Terry and the Pirates

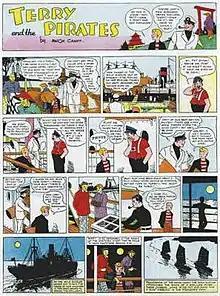
The first "Terry and the Pirates" Sunday page was launched on December 9, 1934.

Terry and the Pirates is an action-adventure comic strip created by cartoonist Milton Caniff, which originally ran from October 22, 1934, to February 25, 1973. Captain Joseph Patterson, editor for the Chicago Tribune New York News Syndicate, had admired Caniff's work on the children's adventure strip "Dickie Dare" and hired him to create the new adventure strip, providing Caniff with the title and locale. The Dragon Lady leads the evil pirates; conflict with the pirates was diminished in priority when World War II started.